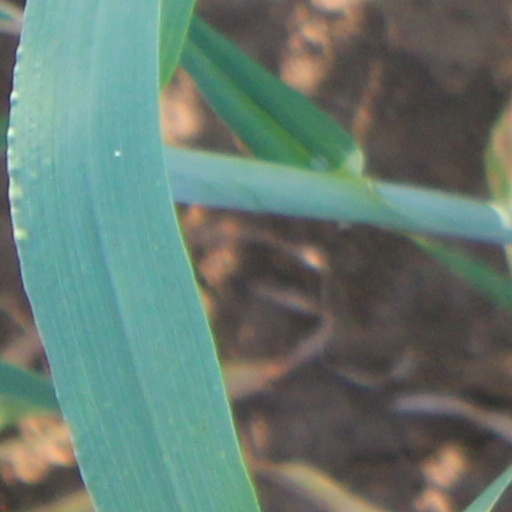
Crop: wheat